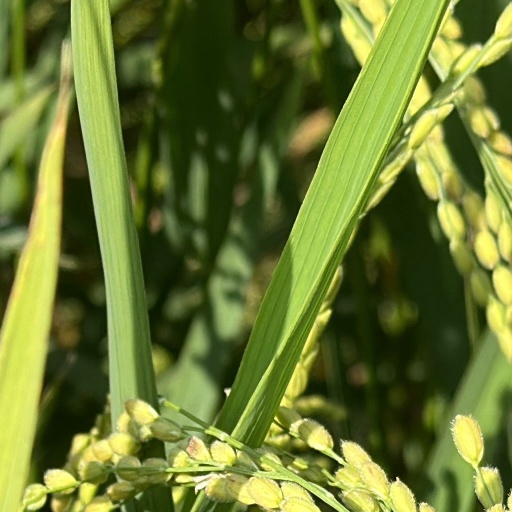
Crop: rice